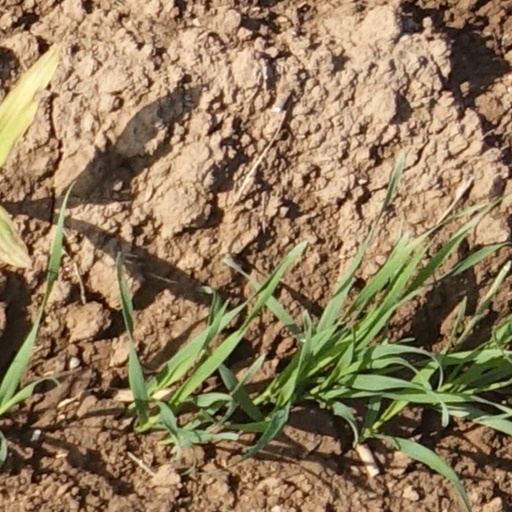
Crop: wheat